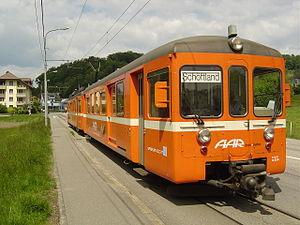
Le Wynental- und Suhrentalbahn est une entreprise ferroviaire suisse dont la ligne de 32,2 km est à voie métrique, reliant Aarau à Schöftland dans la partie argovienne de la vallée du Suhrental, à Menziken dans la vallée du Wynental.